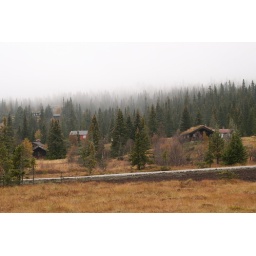
Cabins and forest wrapped up in low flying clouds at Norefjell in Norway.